Casablanca

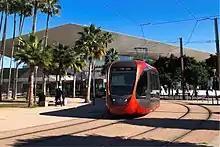
A tram on Casablanca's T1 line passes in front of Casa-Voyageurs railway station

Casablanca is home to two popular football clubs: Wydad Casablanca and Raja Casablanca—which are rivals. Raja's symbol is an eagle and Wydad's symbol is a star and crescent, a symbol of Islam. These two popular clubs have produced some of Morocco's best players, such as: Salaheddine Bassir, Abdelmajid Dolmy, Baddou Zaki, Aziz Bouderbala, and Noureddine Naybet. Other football teams on top of these two major teams based in the city of Casablanca include Rachad Bernoussi, TAS de Casablanca, Majd Al Madina, and Racing Casablanca.